Rochester, New York

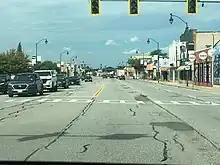
A commercial part of Ridge Road in Maplewood

Maplewood is located in the northwest quadrant, centered around Lake Avenue and Maplewood Park. Eastman Business Park is located on its north edge. The neighborhood once contained both mansions for the wealthy and worker housing for nearby factories like Kodak's. Many of the neighborhood's old mansions have been converted to multi-family housing. Due to its diverse architectural heritage, the Maplewood Historic District was listed on the National Register of Historic Places in 1997.